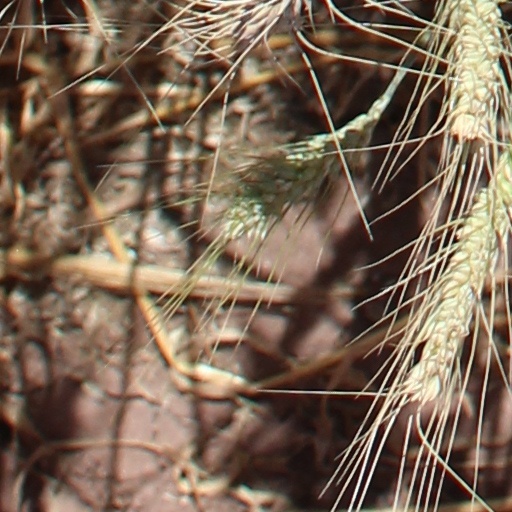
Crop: wheat